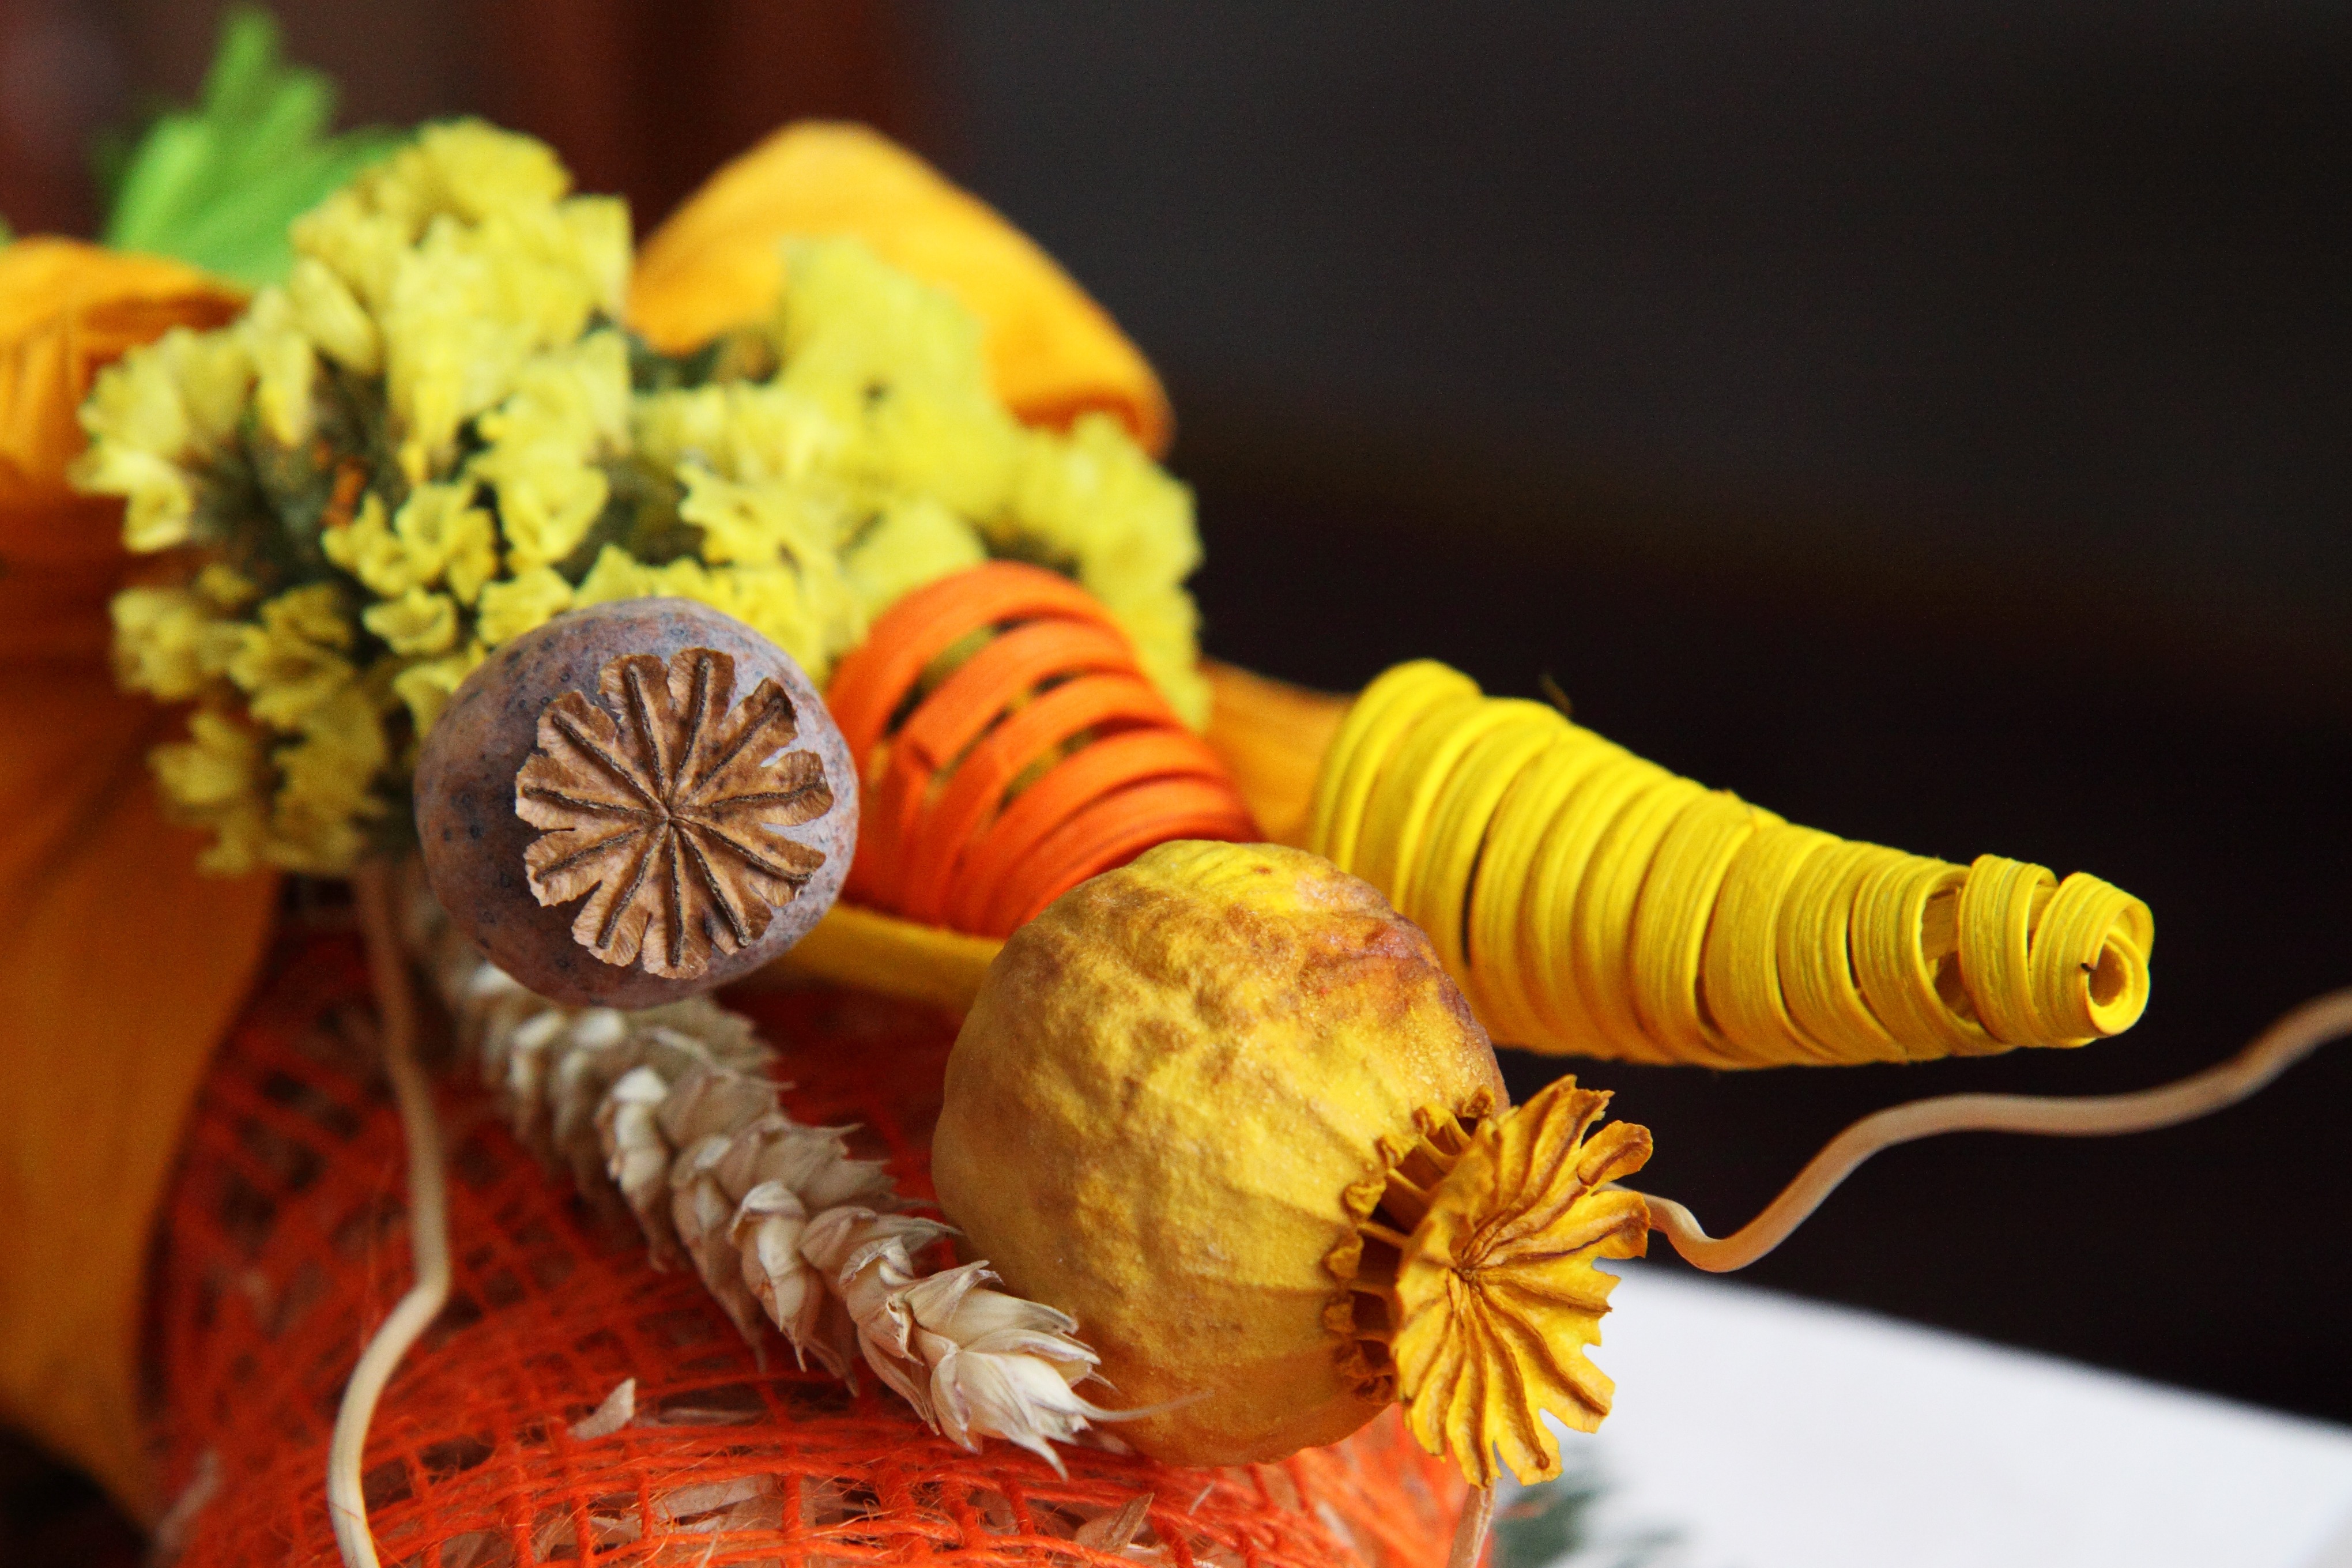
nature, plant, leaf, flower, floral, dry, decoration, food, herb, produce, bulb, color, autumn, pumpkin, colorful, yellow, wreath, head, poppy, carving, heads, floristry, macro photography, flowering plant, opium, land plant